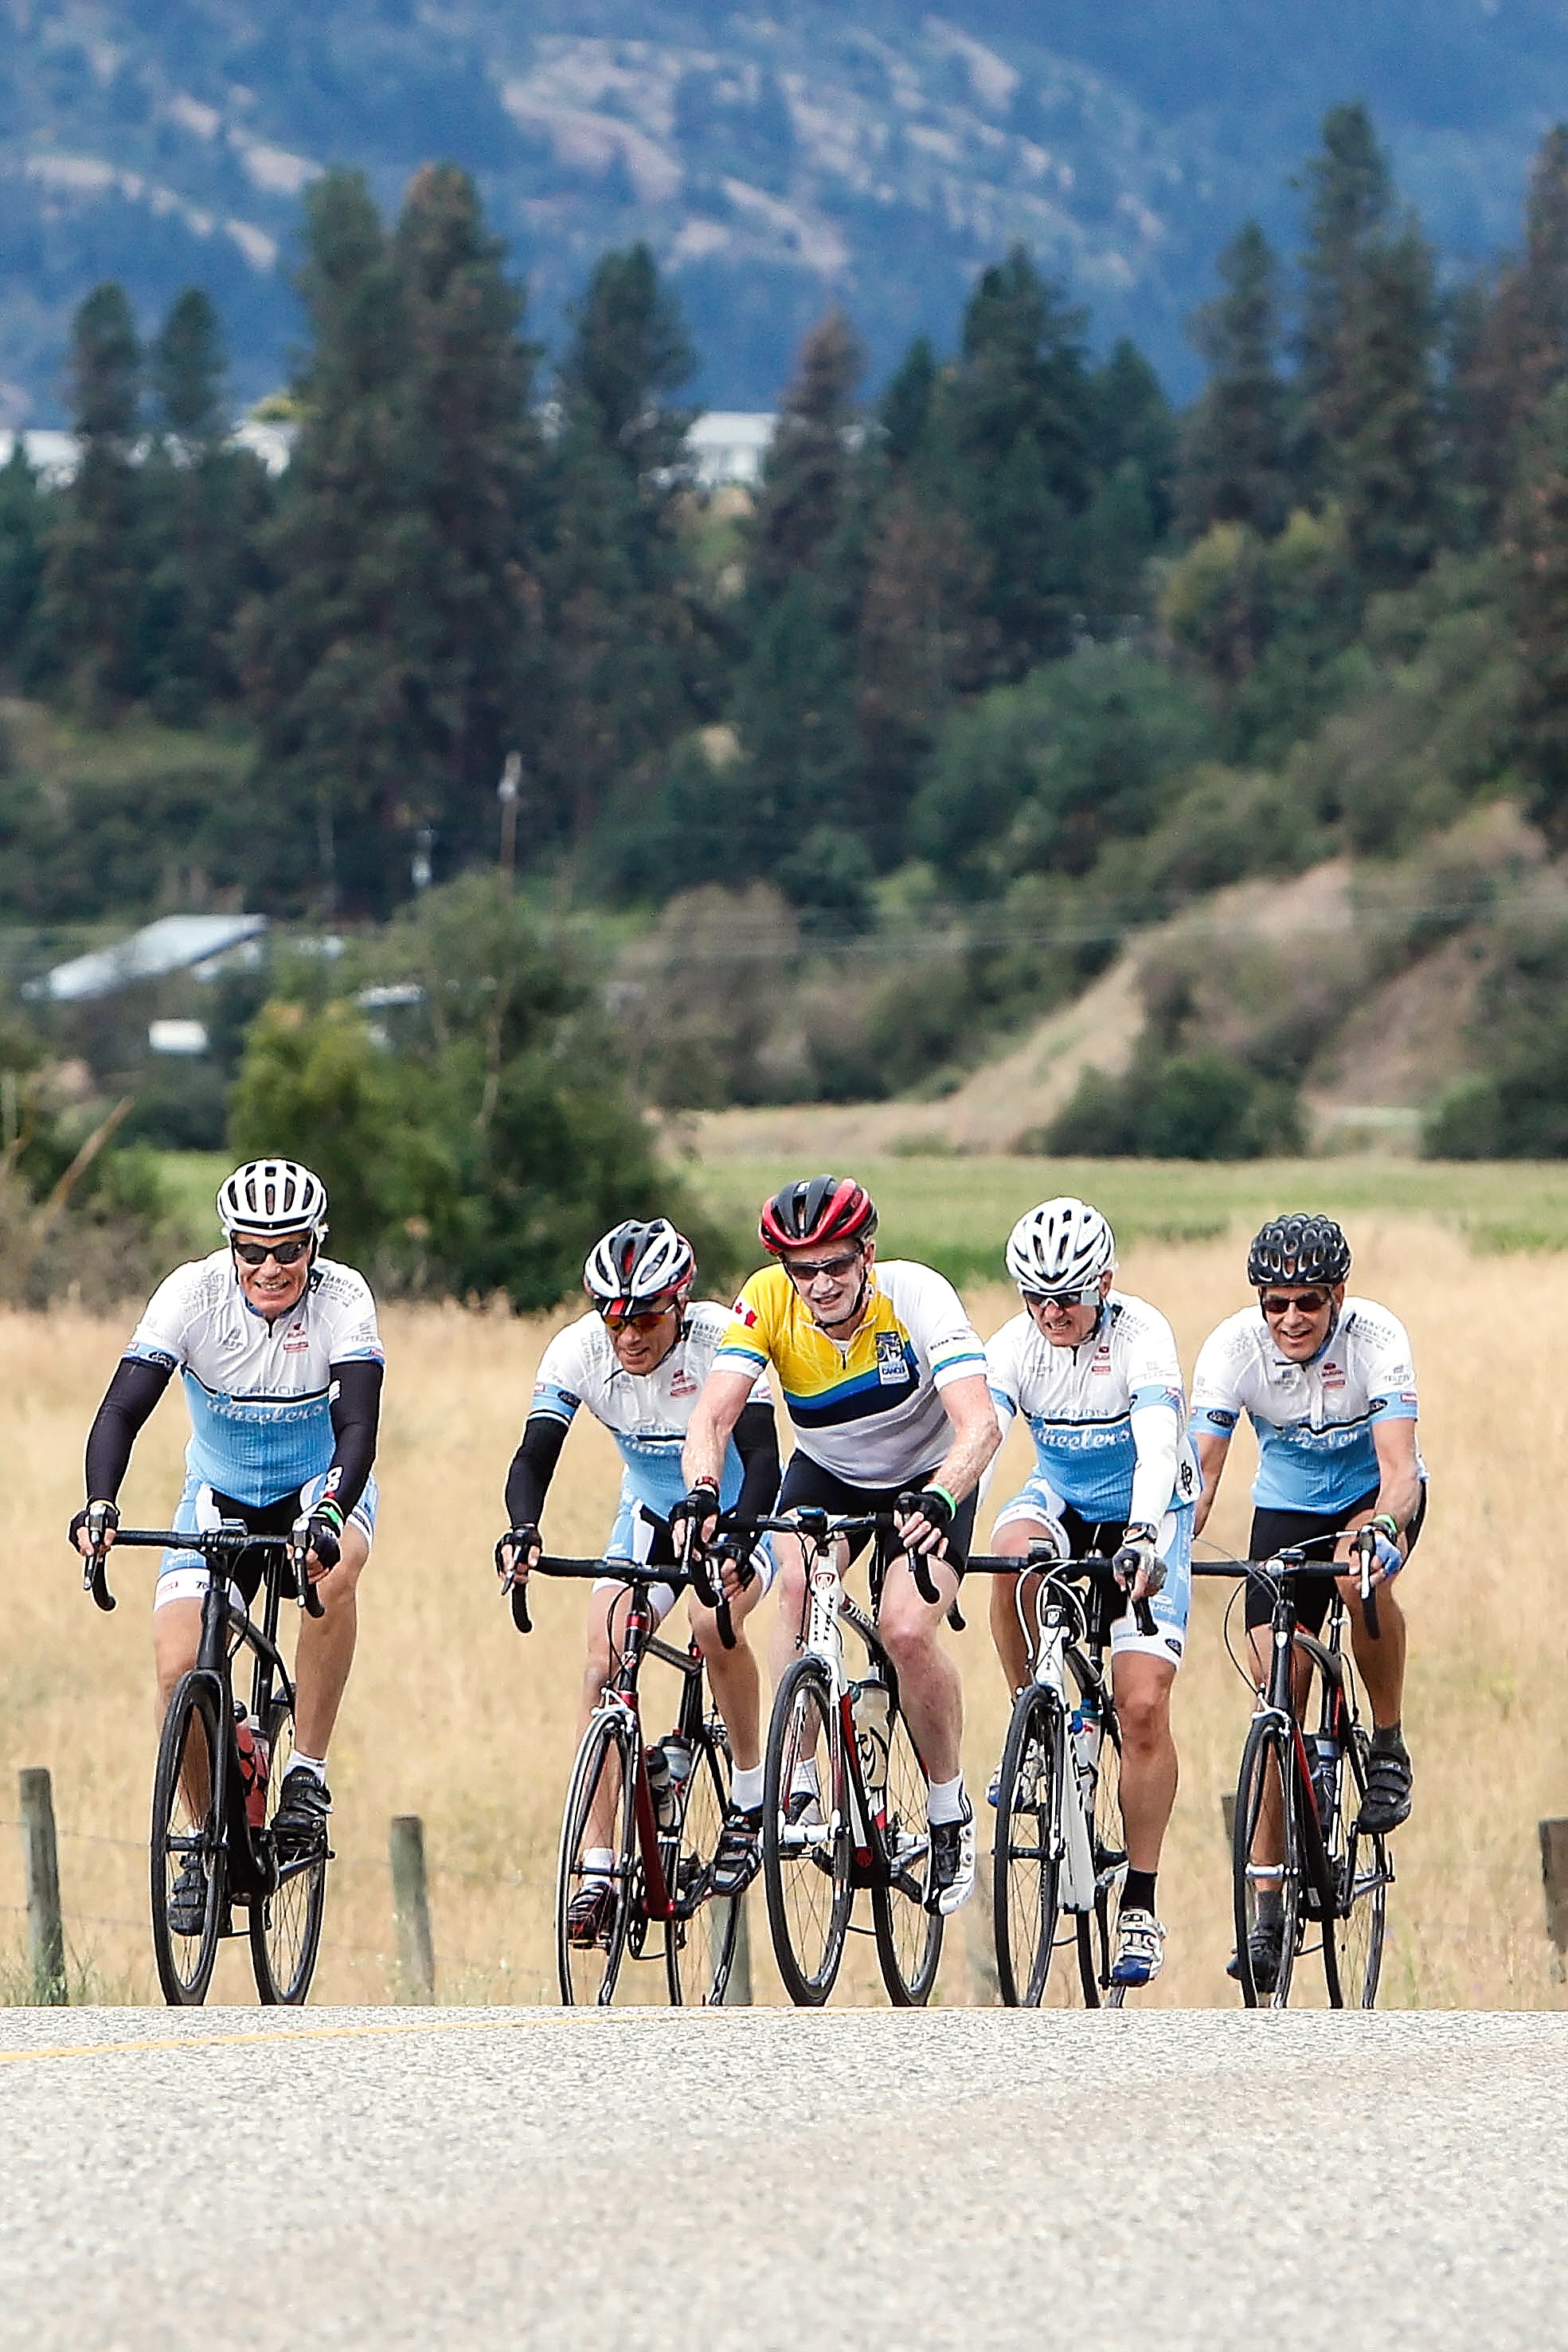
landscape, nature, outdoor, mountain, sport, hill, adventure, bicycle, bike, rider, vehicle, action, exercise, cycle, activity, sports equipment, mountain bike, cycling, race, sports, helmet, canada, biking, racing, athlete, cyclists, road cycling, cycle sport, cyclo cross bicycle, cyclo cross, bicycle racing, road bicycle, racing bicycle, road bicycle racing, mountain bike racing